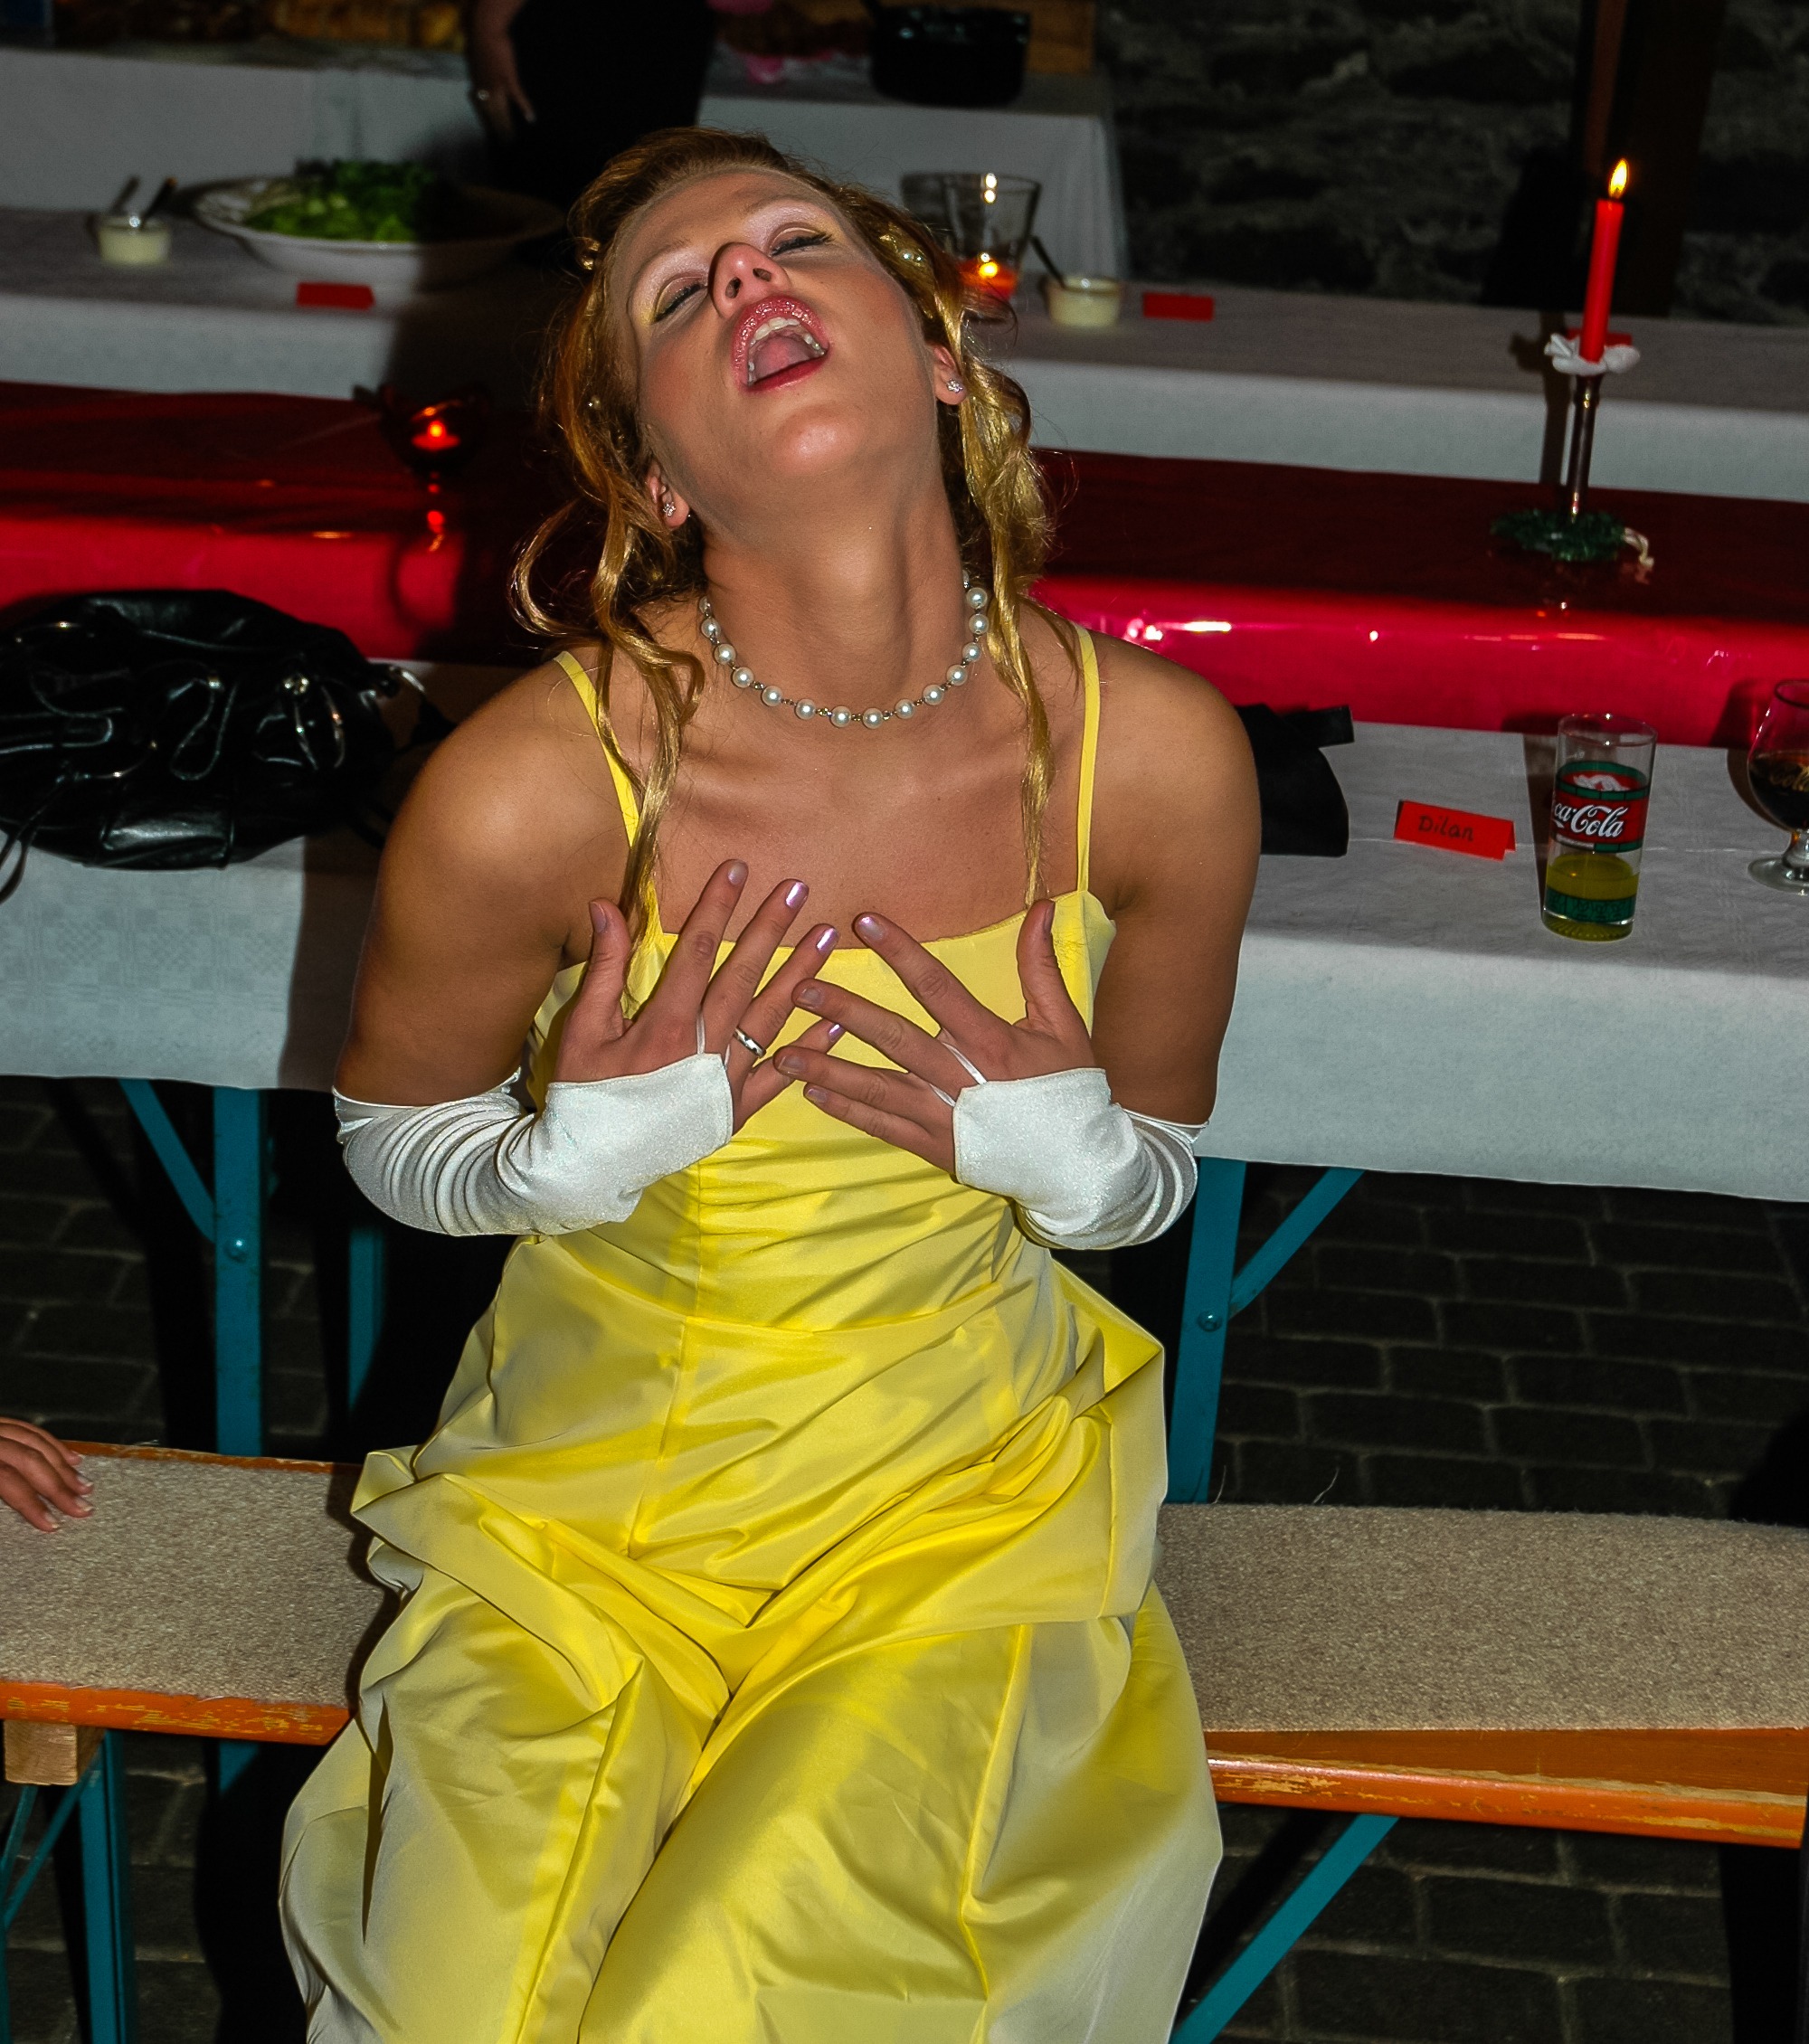
girl, woman, model, clothing, yellow, lady, wedding dress, bride, human body, dress, costume, actress, done, beautiful woman, abdomen, compliment